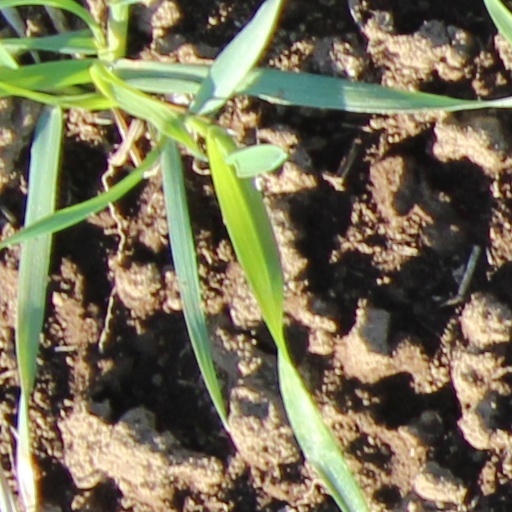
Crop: wheat